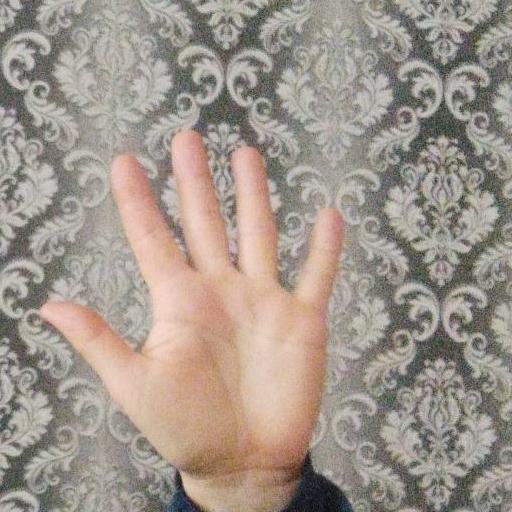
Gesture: palm